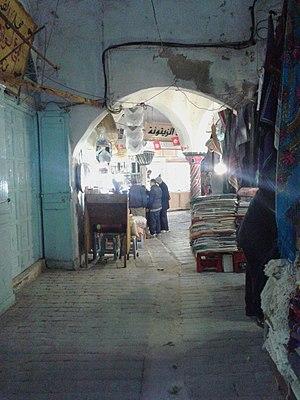
Souk el blaghjiyya